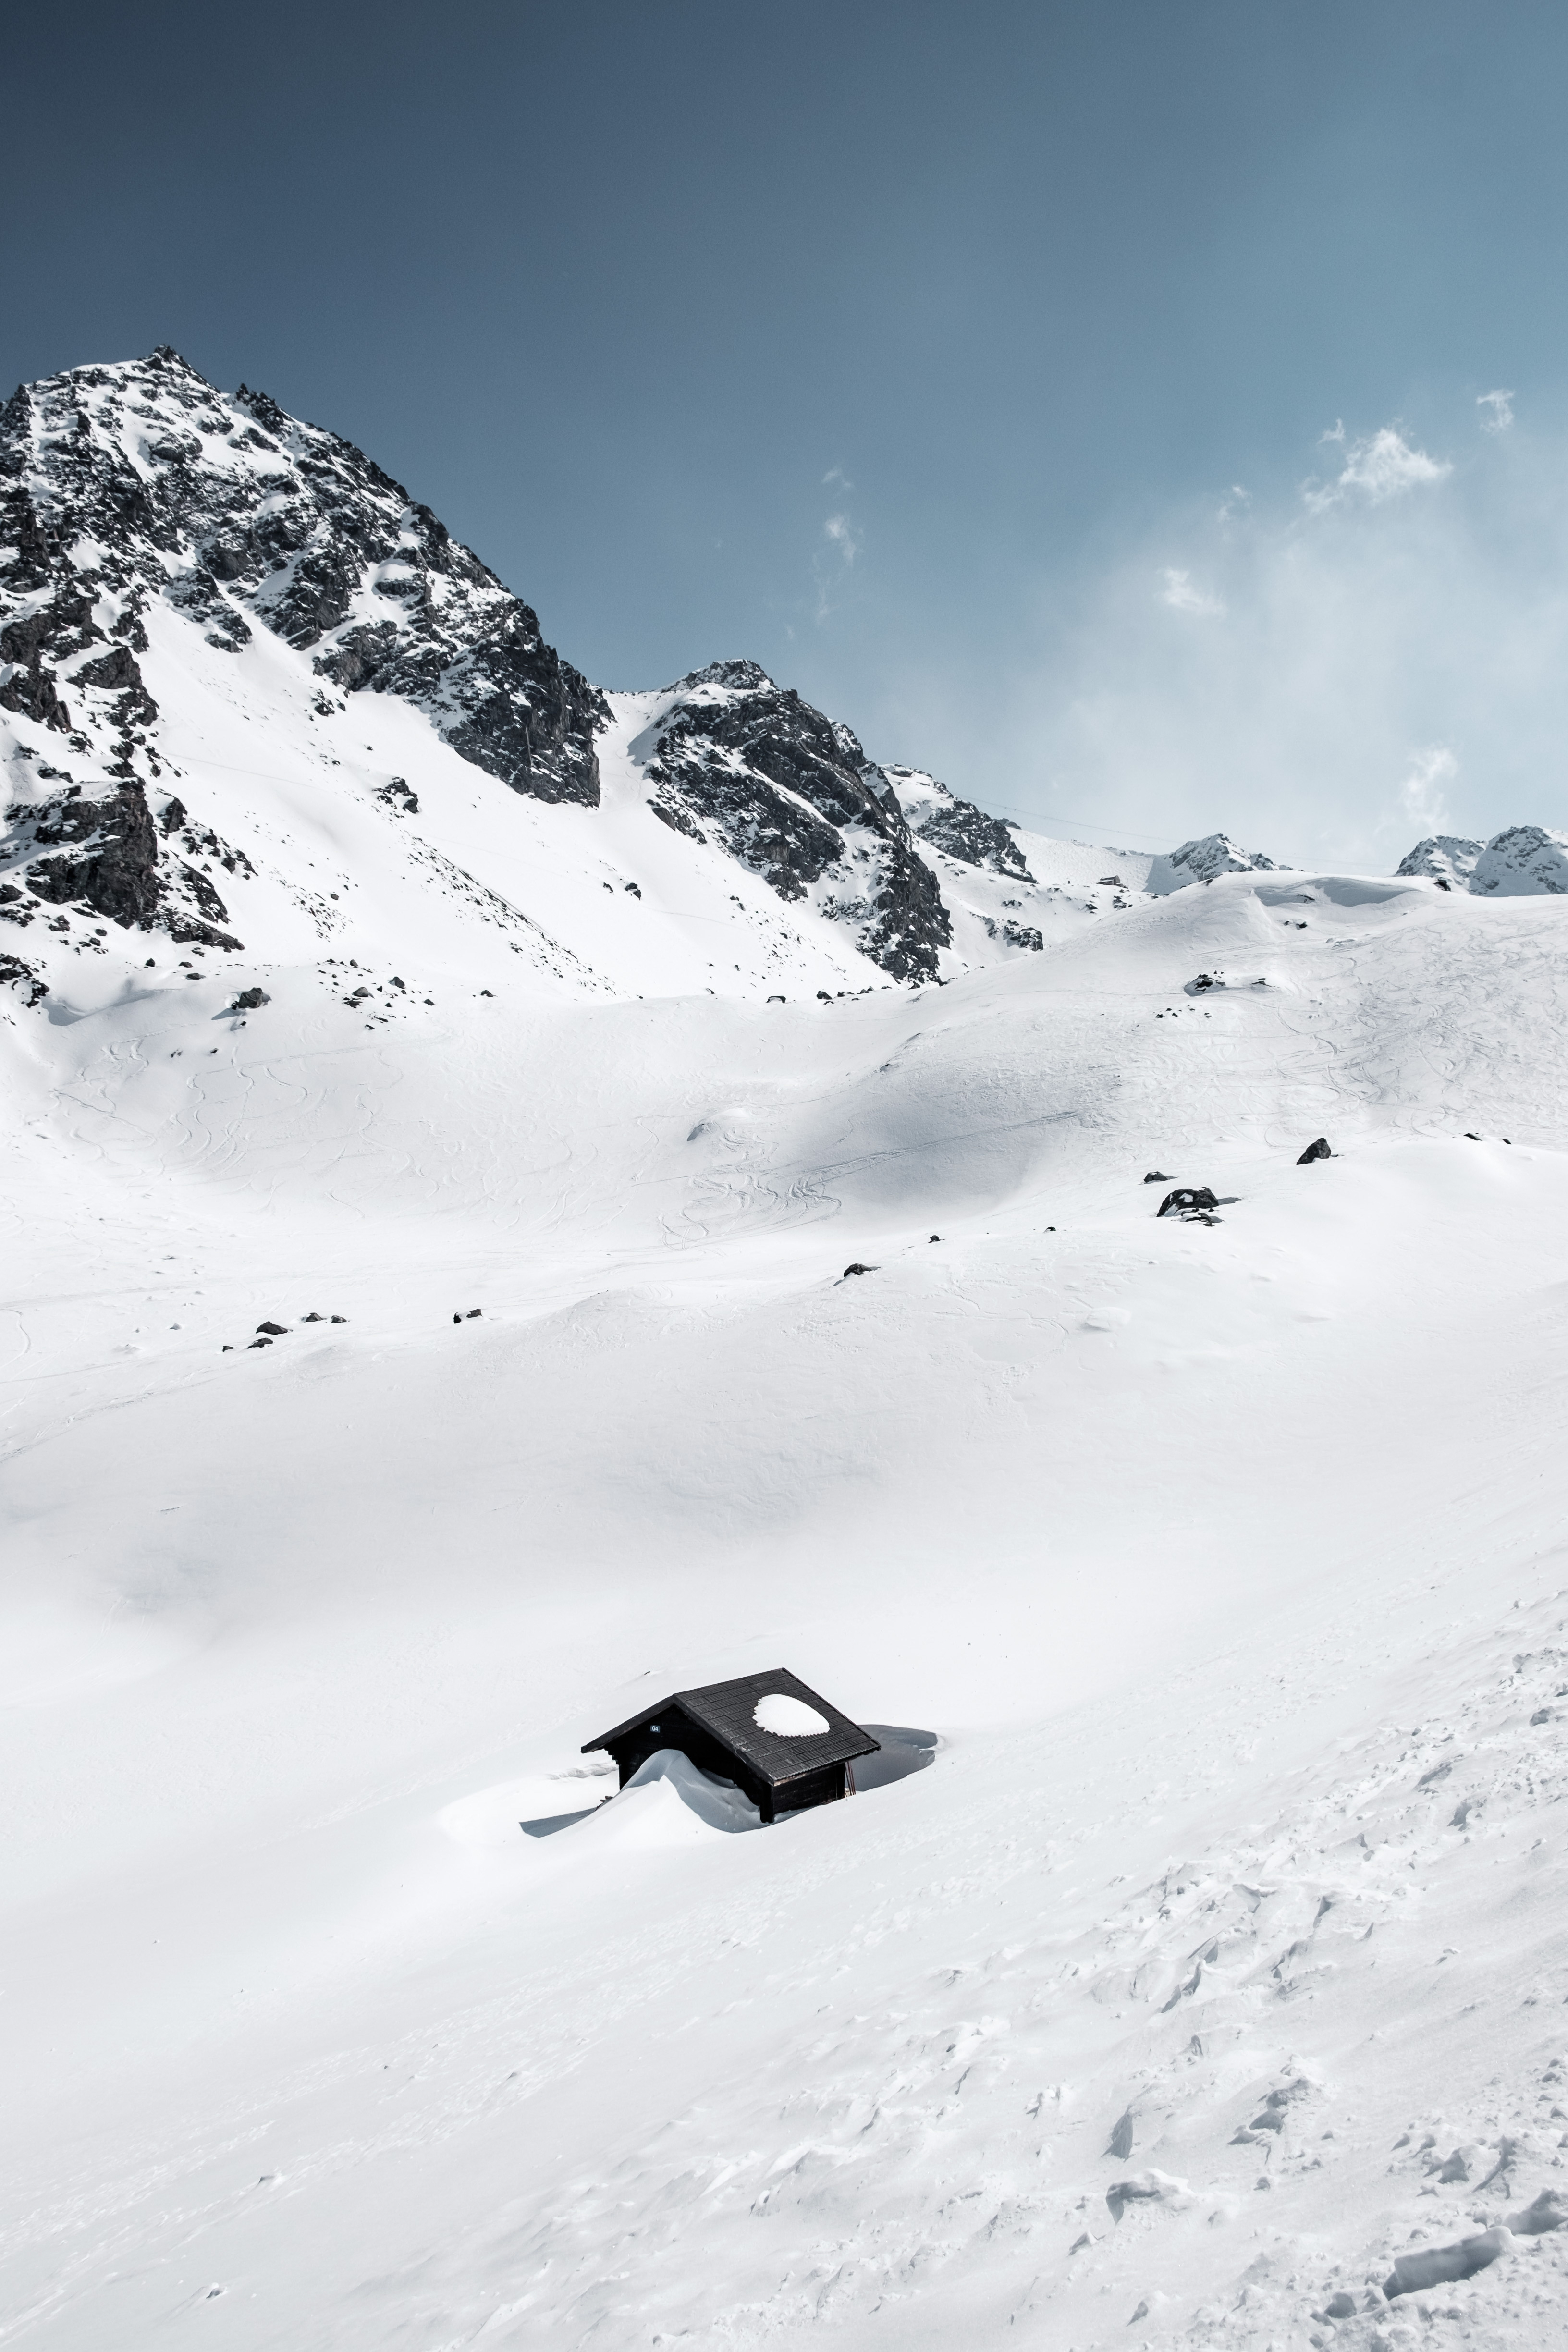
mountain, snow, winter, mountain range, weather, skiing, season, sports equipment, winter sport, sports, alps, ski, footwear, piste, ski touring, ski mountaineering, ski equipment, mountainous landforms, geological phenomenon